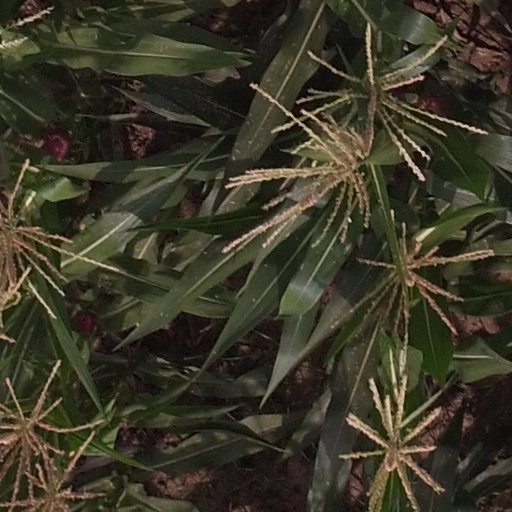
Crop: maize; corn